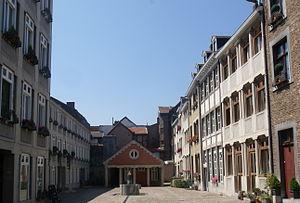
Liège: Cour Saint-Antoine, cour intérieure
La cour Saint-Antoine est une place du quartier Féronstrée et Hors-Château de la ville de Liège.
Charles Vandenhove, né le 3 juillet 1927 à Teuven et mort le 22 janvier 2019 à Liège, est un architecte belge.